Queenscliff High Light

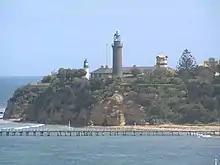
Queenscliff High Light

The Queenscliff High Light, also variously known as the Black Lighthouse, Fort Queenscliff Lighthouse or Shortland Bluff Light, stands in the grounds of Fort Queenscliff in Queenscliff, Victoria, Australia. It is one of four black lighthouses in the world, and the only one in the Southern Hemisphere. Together with the nearby white Queenscliff Low Light, it was built in 1862 to replace the former sandstone lighthouse of 1843 on the same site which was underpowered and deteriorating.